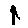
Label: 1